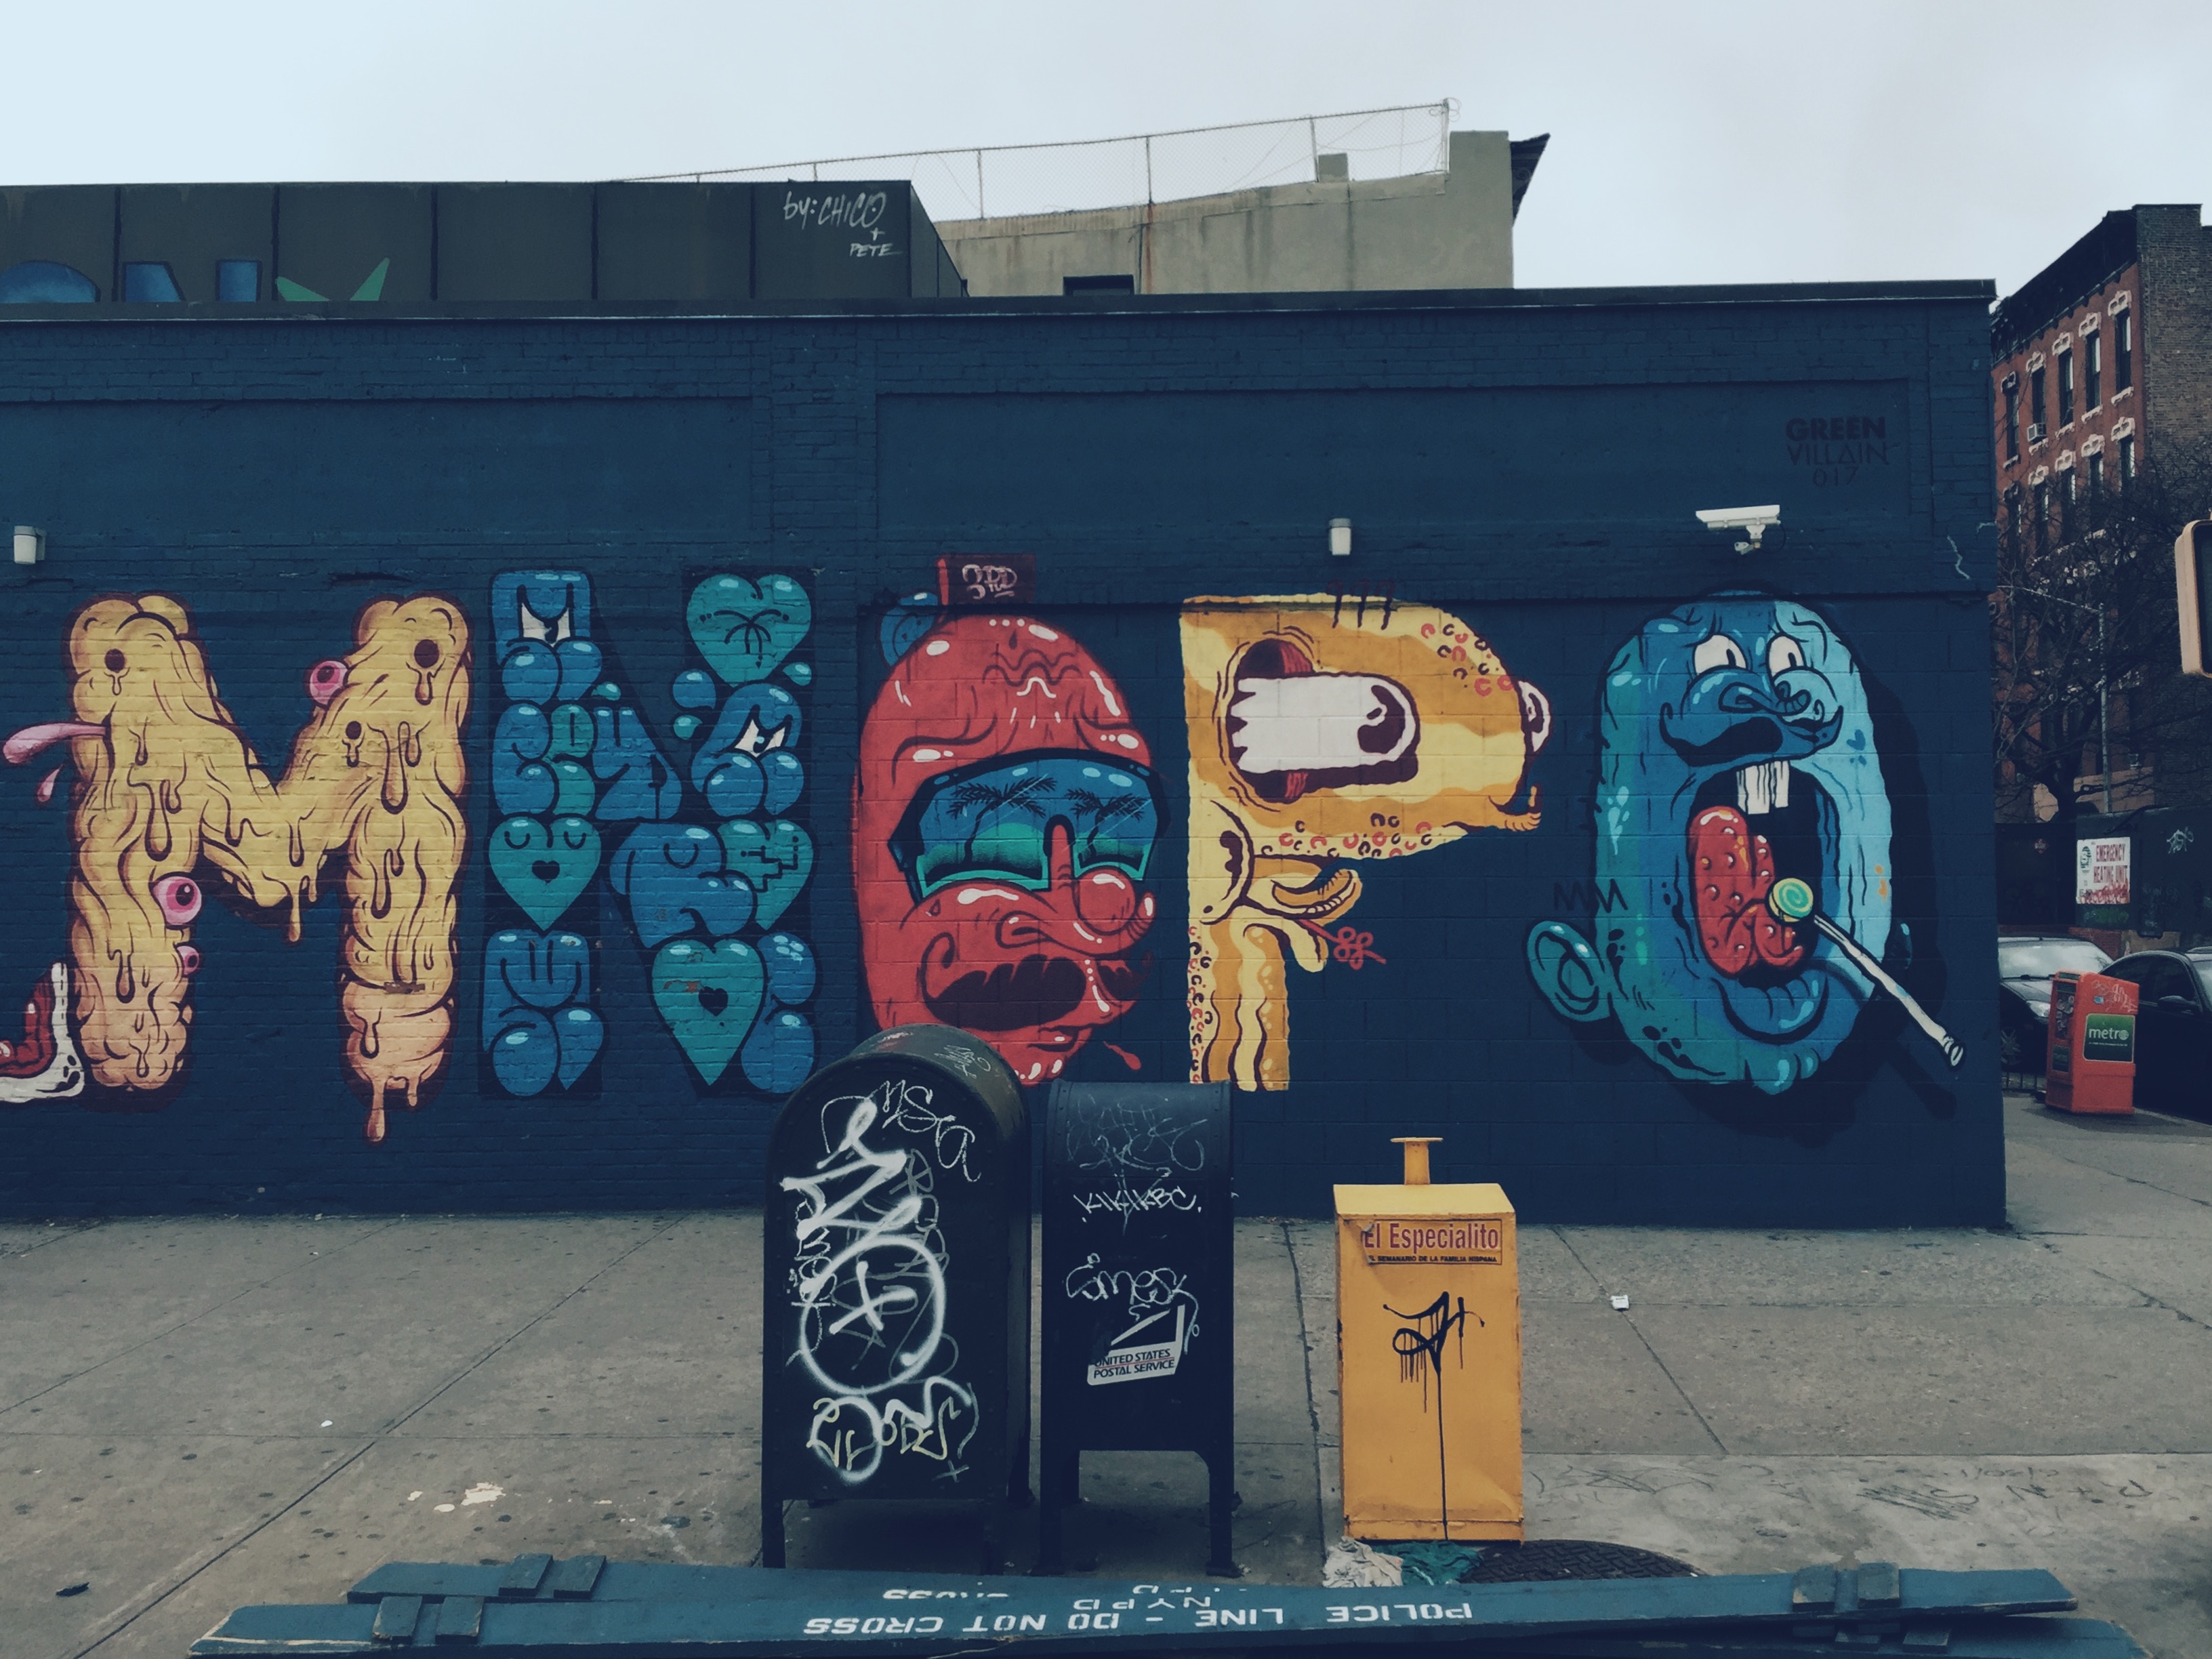
color, blue, graffiti, street art, art, mural, urban area